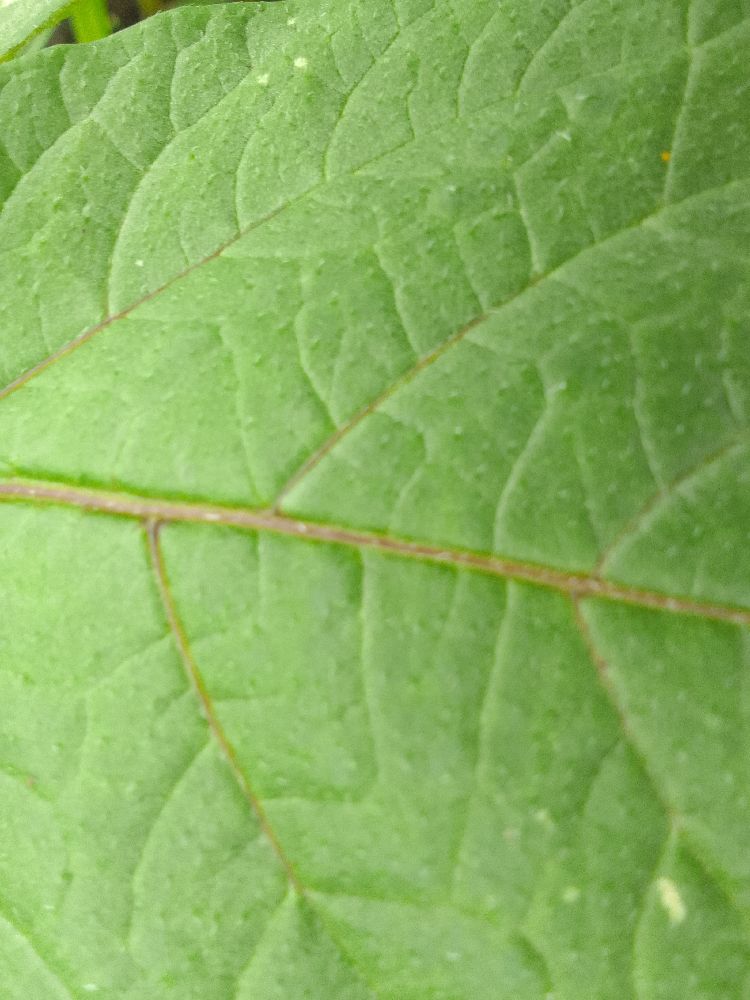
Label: Healthy